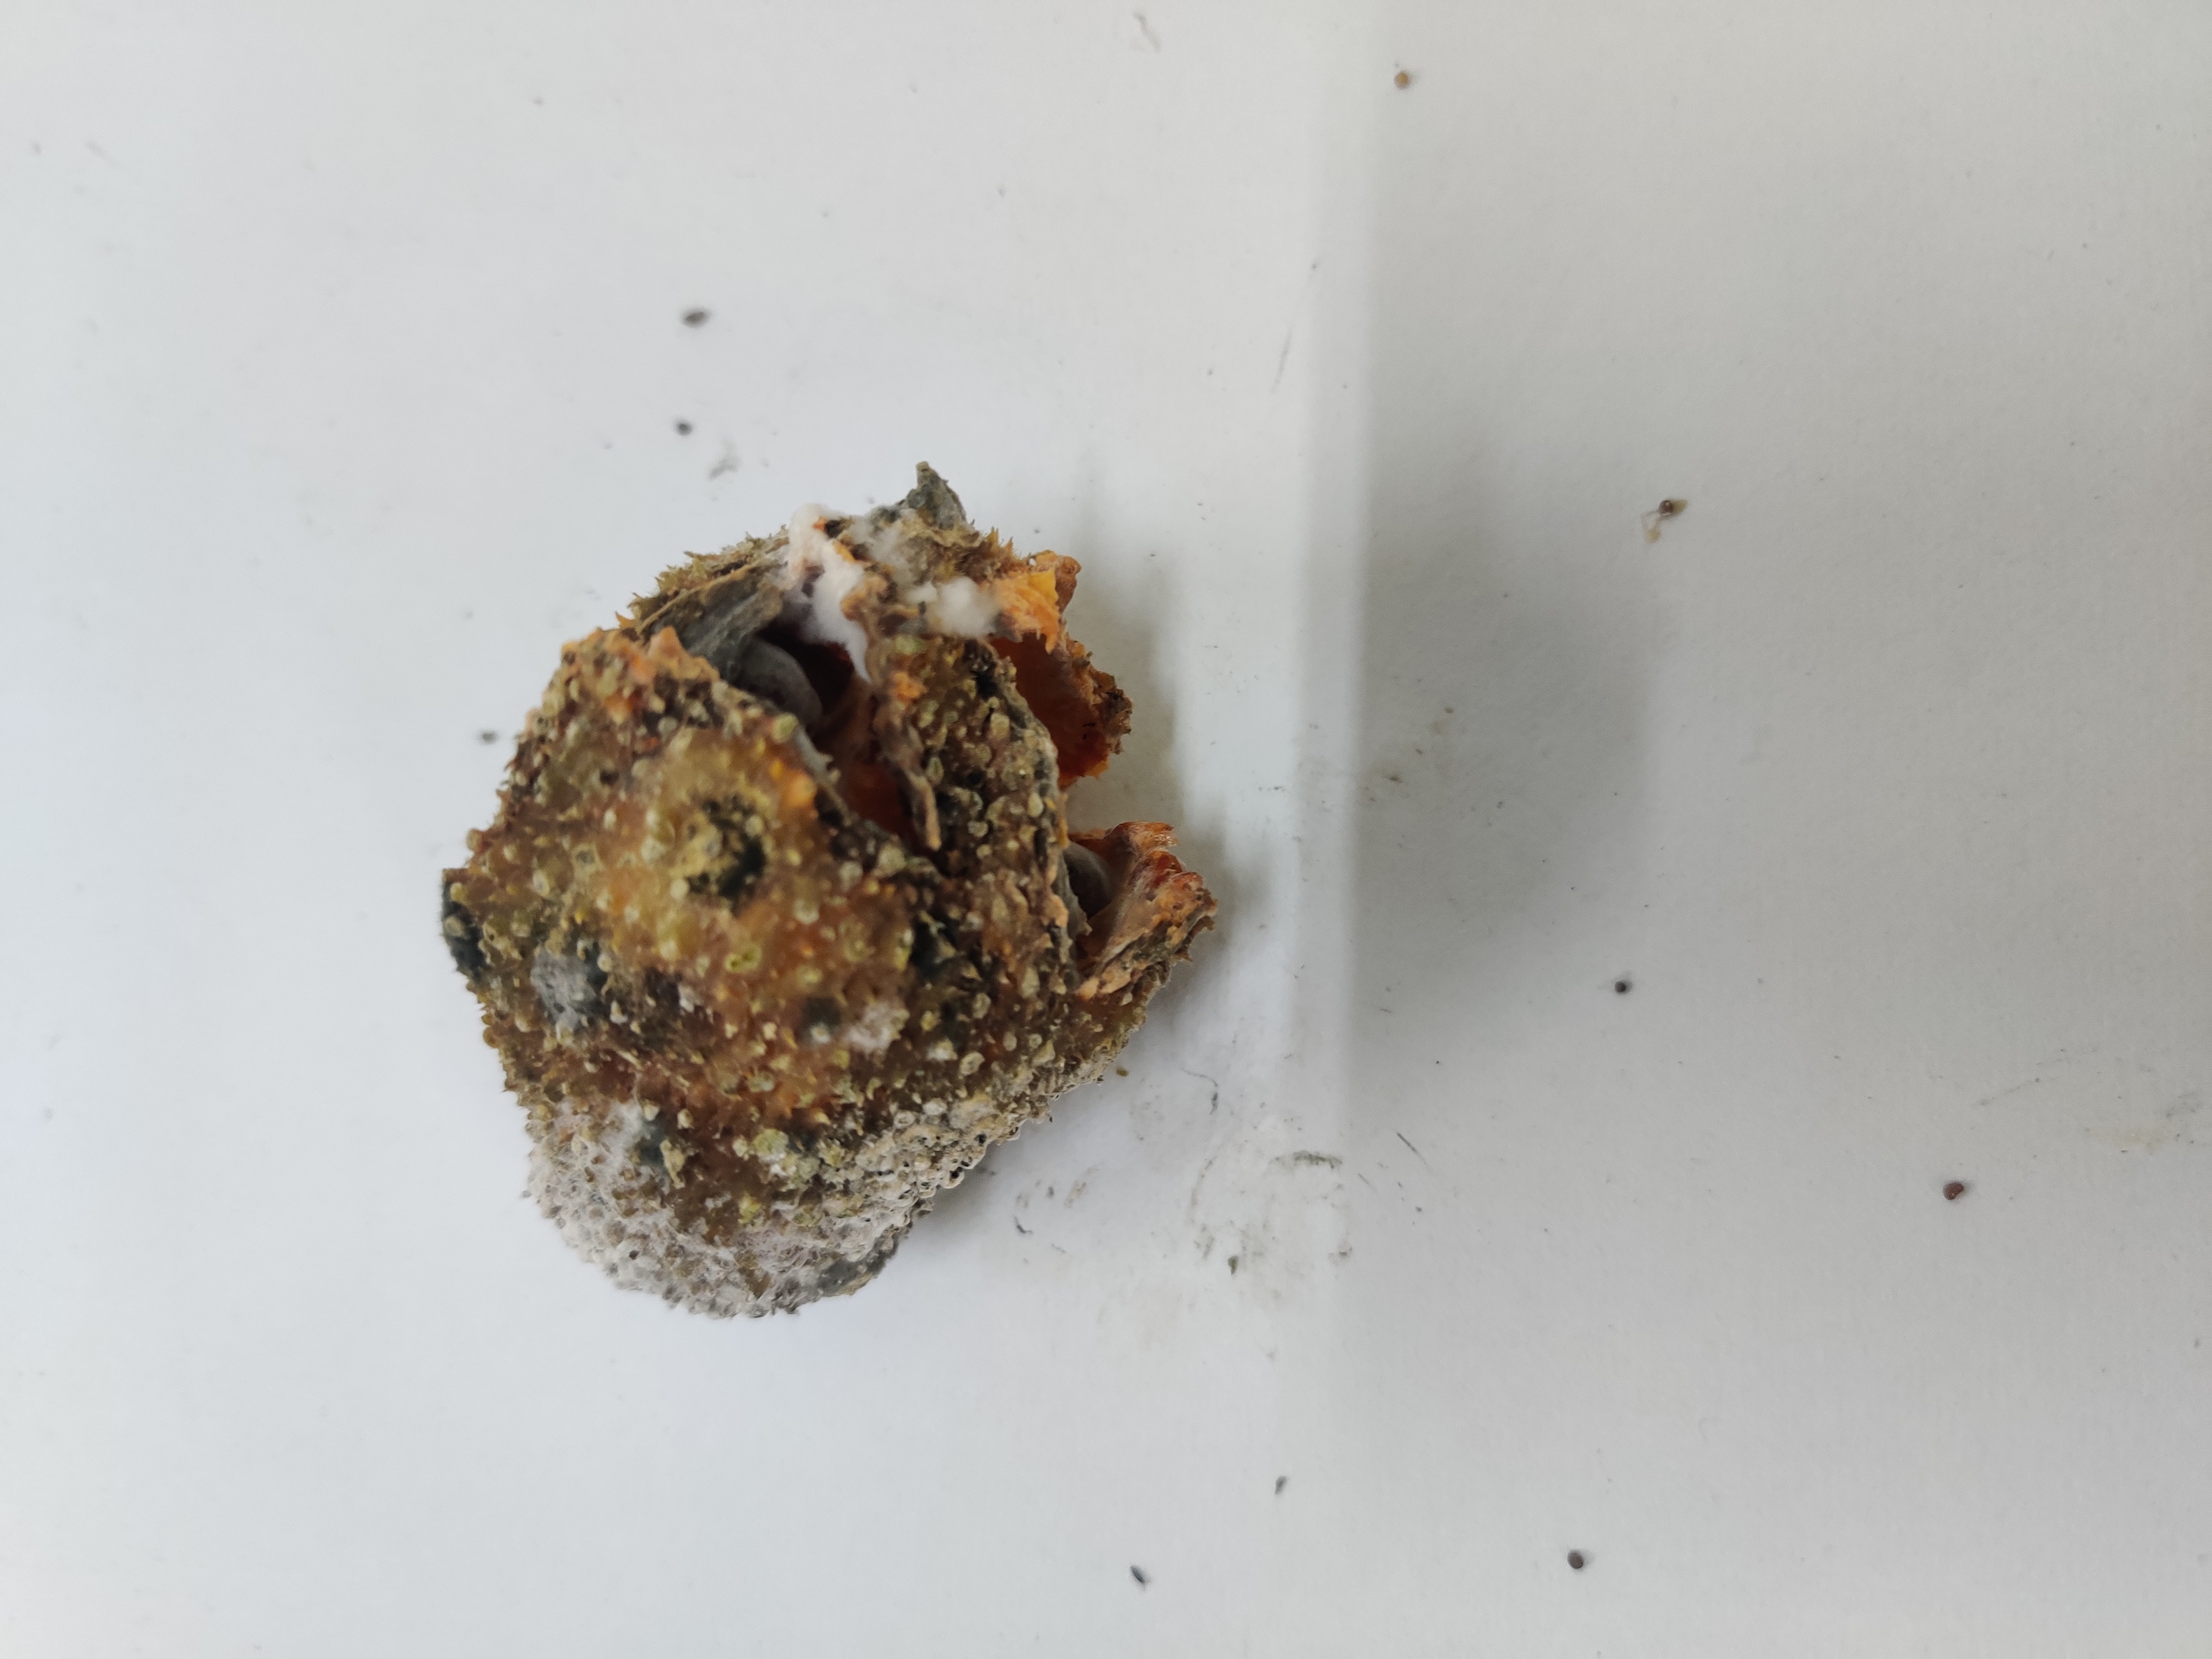
Crop: Spiny Gourd
Condition: Damaged